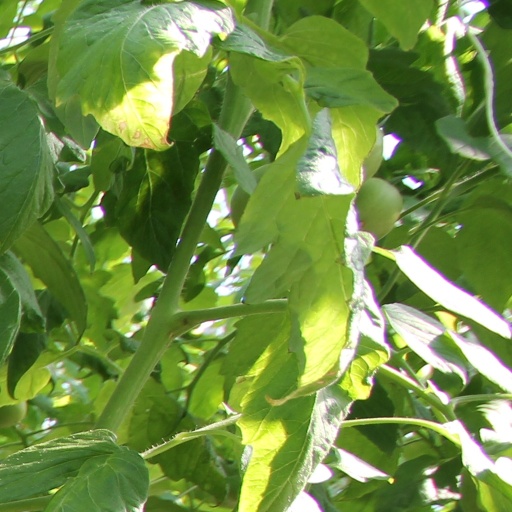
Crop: tomato